The Internet of Elsewhere

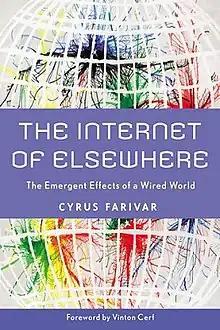
First edition

The Internet of Elsewhere: The Emergent Effects of a Wired World is a 2011 book by Cyrus Farivar, published by Rutgers University Press. The book explores the history and effects of the Internet in South Korea, Senegal, Estonia and Iran.